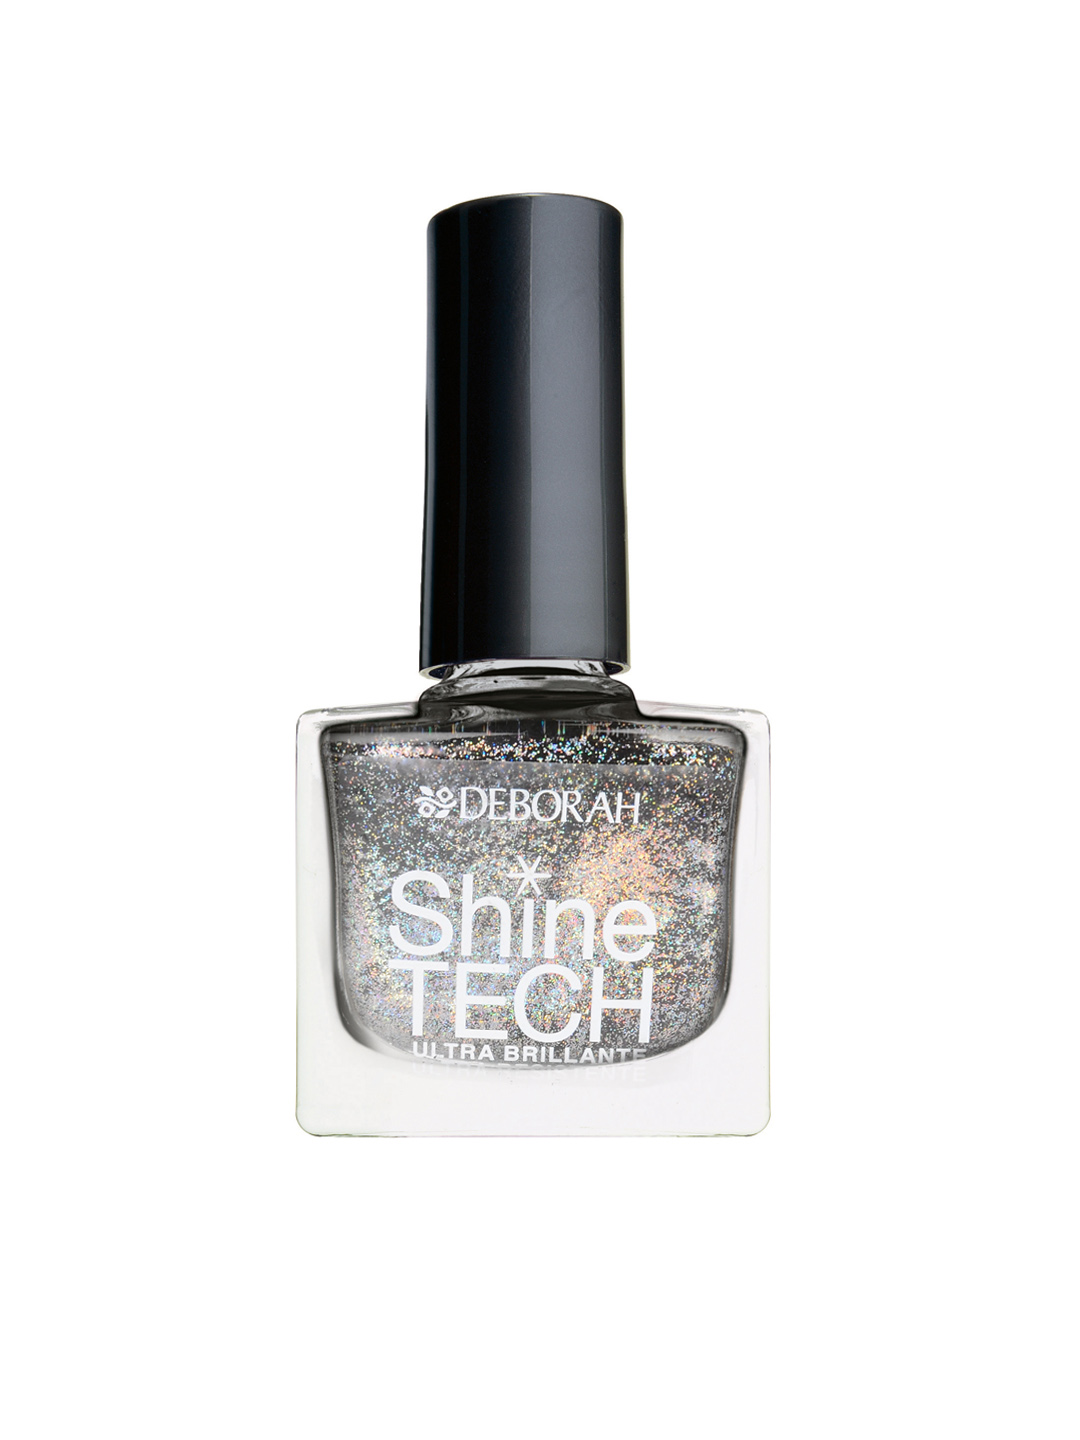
Deborah Shine Tech Nail Polish 18
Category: Personal Care / Nails / Nail Polish
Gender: Women
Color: Metallic
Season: Spring 2017
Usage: Casual